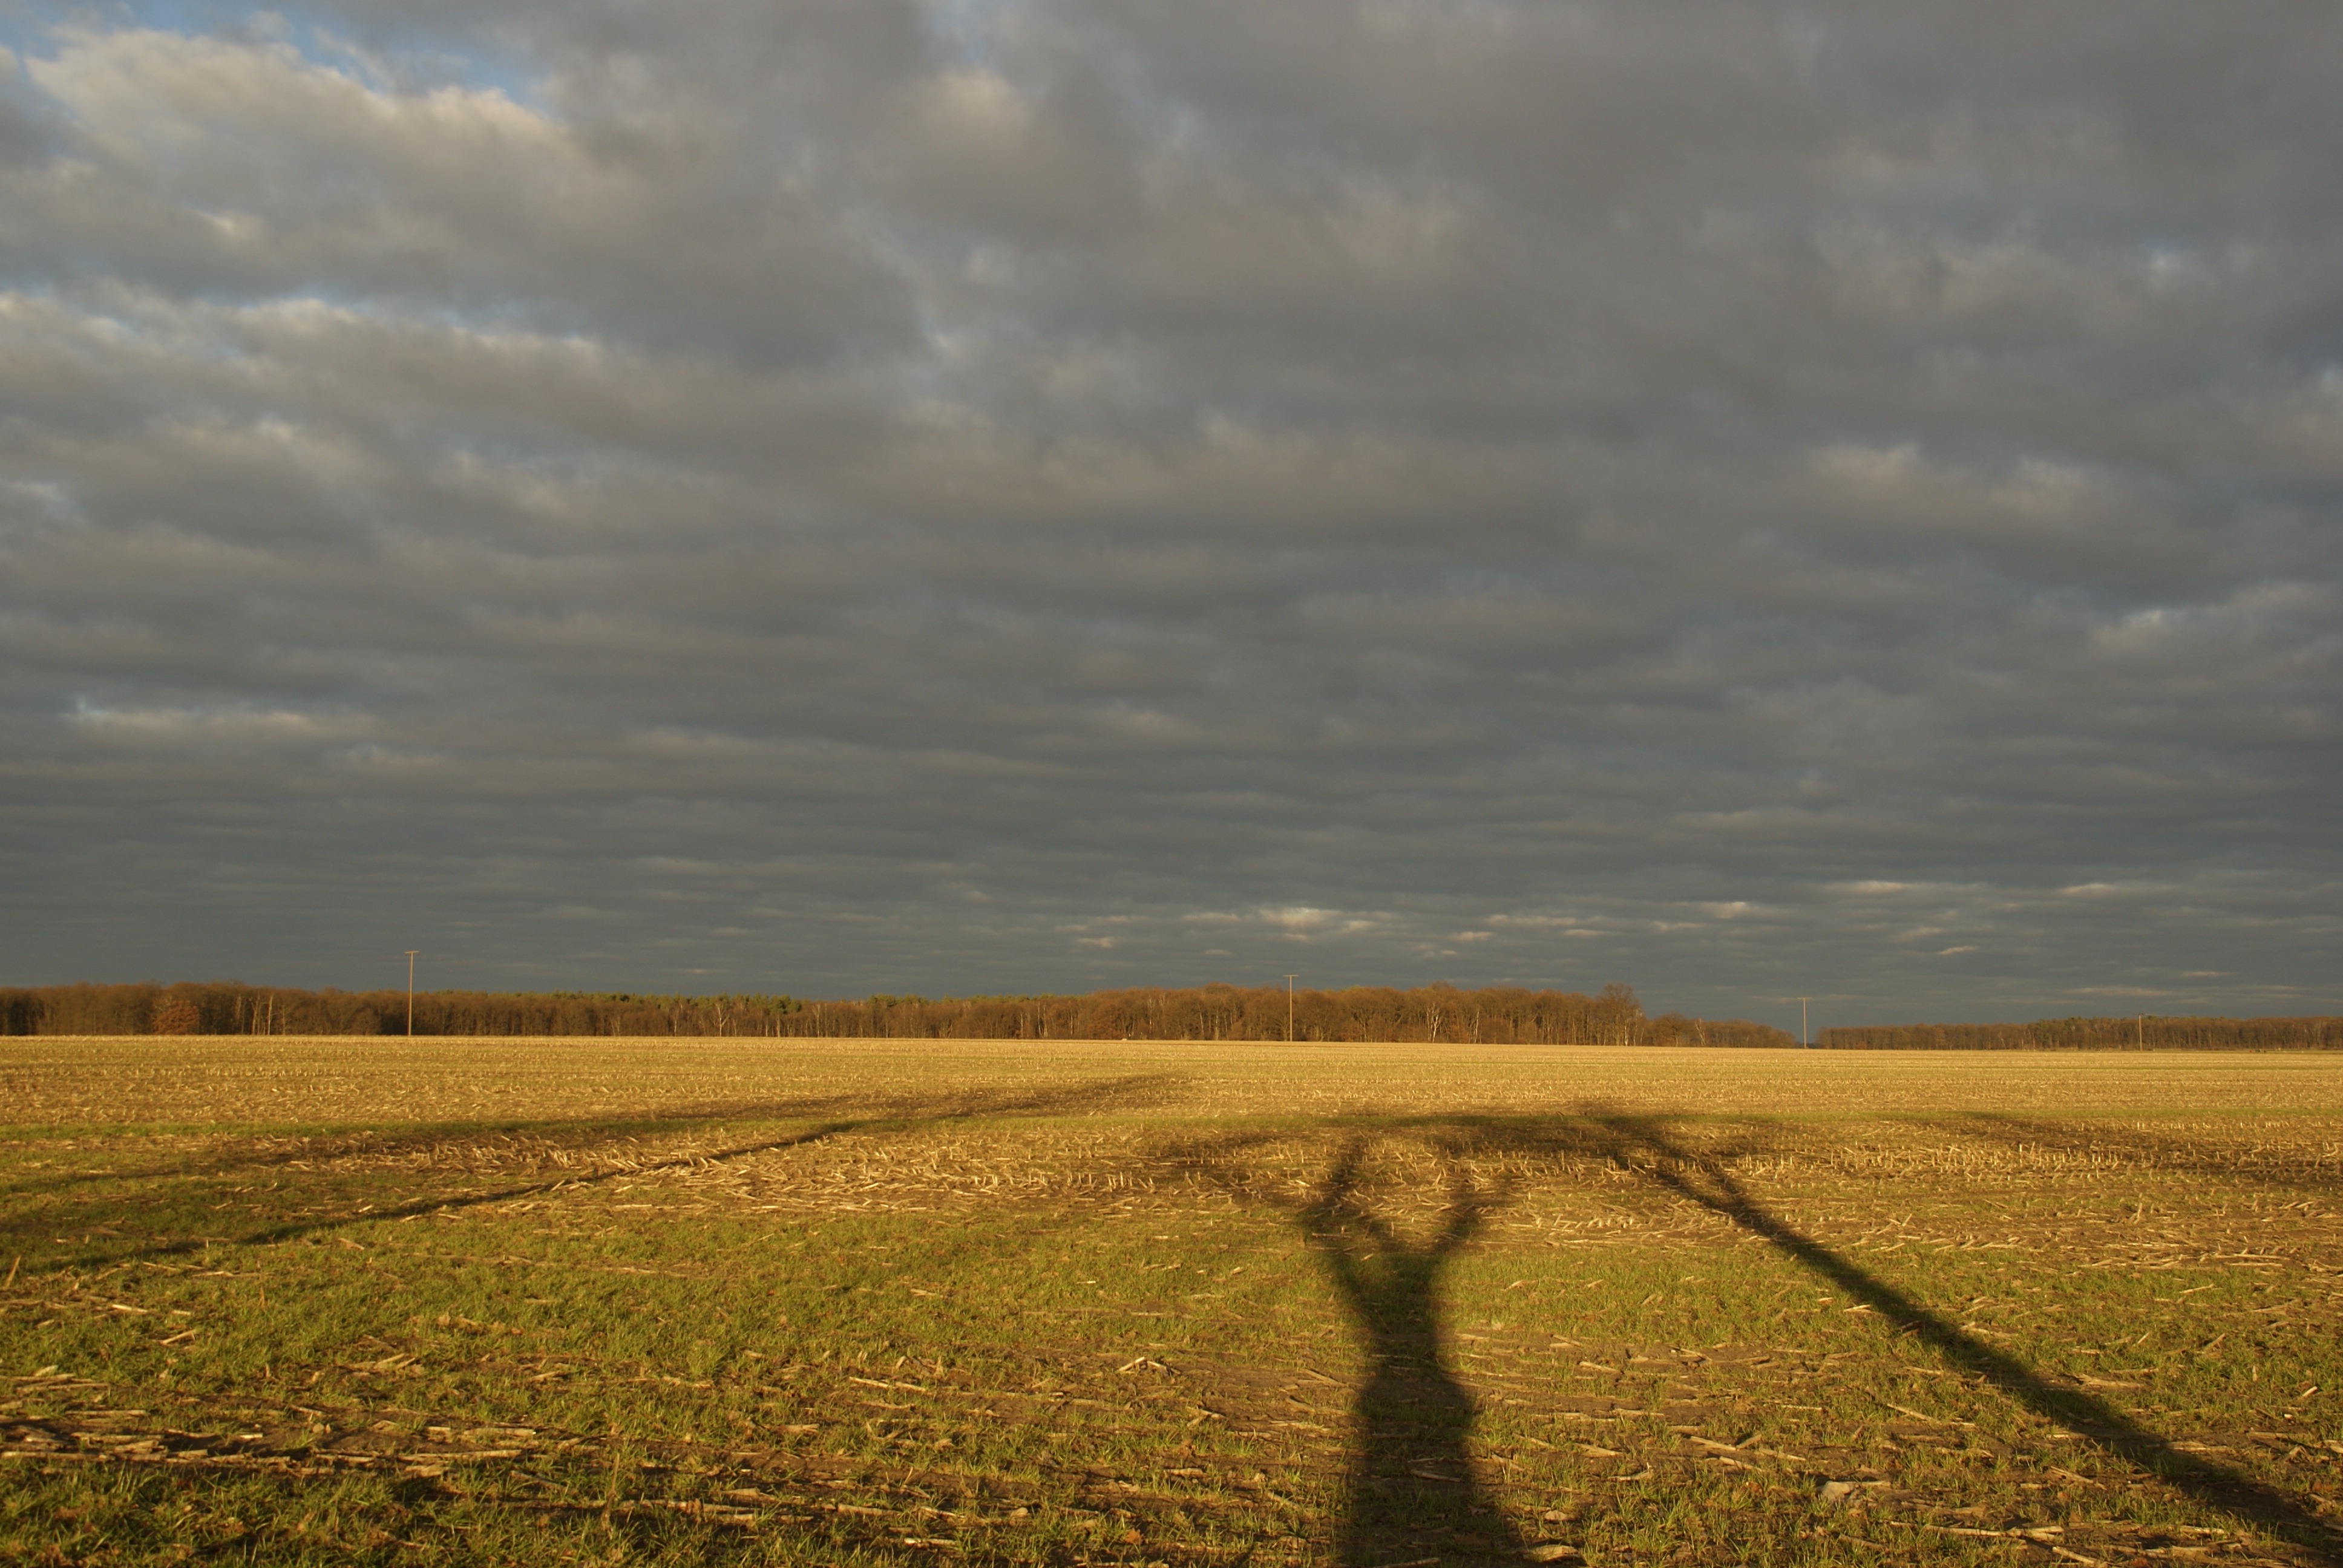
landscape, nature, grass, horizon, light, cloud, plant, sky, field, meadow, wheat, prairie, sunlight, morning, hill, food, spring, harvest, crop, soil, agriculture, plain, rapeseed, farmer, fields, grassland, forests, beauty, beautiful, ecosystem, brassica, steppe, rural area, reported, grass family